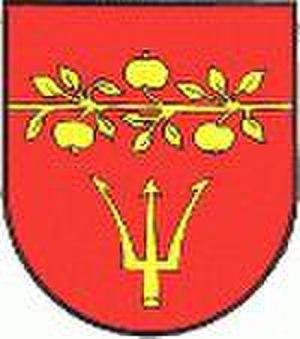
Gersdorf an der Feistritz est une commune autrichienne du district de Weiz en Styrie.